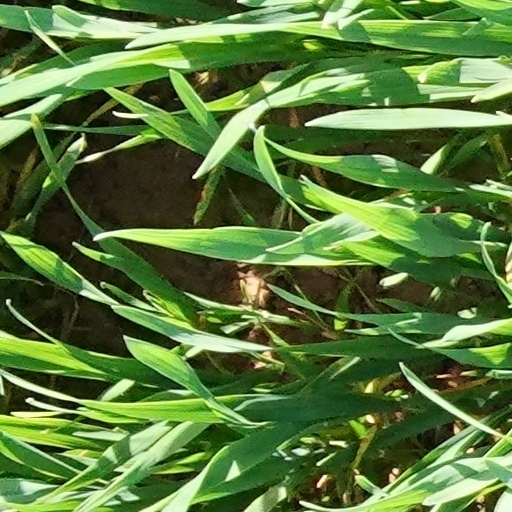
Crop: wheat